George Villiers, 1st Duke of Buckingham

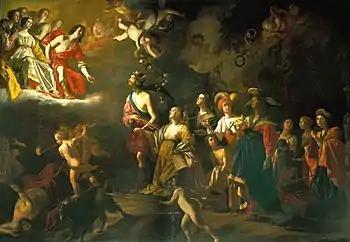
A mythological treatment of Buckingham in Gerrit van Honthorst's allegorical "The Liberal Arts presented to King Charles and Henrietta Maria"

In August 1614, at age twenty-one, Villiers caught the eye of King James I at a hunt in Apethorpe. Opponents of the King's favourite Robert Carr, 1st Earl of Somerset, saw an opportunity to displace Somerset and began promoting Villiers. Money was raised to purchase Villiers a new wardrobe, and intense lobbying secured his appointment as Royal Cup-bearer, a position that allowed him to make conversation with the King. Villiers began to appear as a dancer in masques from 1615, in which he could exhibit his grace of movement and beauty of body, a recognised avenue to royal favour since the time of Elizabeth I.